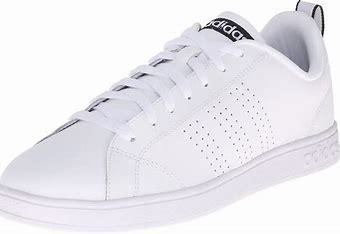
Brand: adidas
Model: neo Adidas NEO Advantage